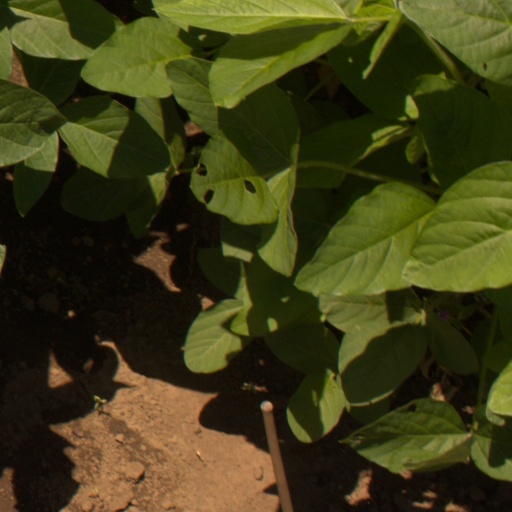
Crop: soybean